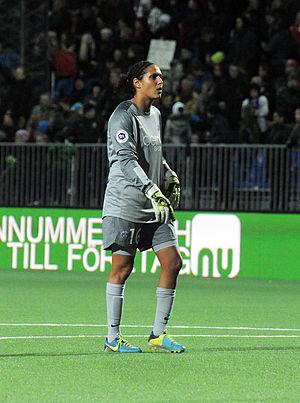
Karima Benameur est une footballeuse internationale française née à Bédarieux le 13 avril 1989, évoluant au poste de gardienne de but. Elle évolue à Manchester City.